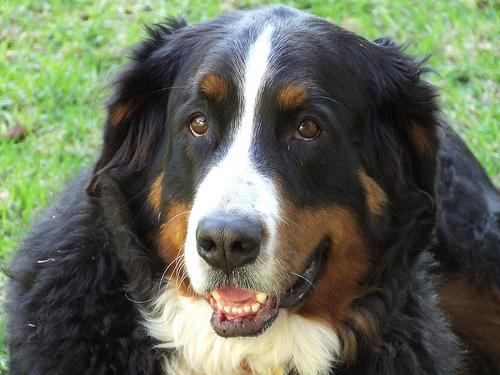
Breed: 211-n000061-Bernese_mountain_dog